Reduction-sensitive nanoparticles

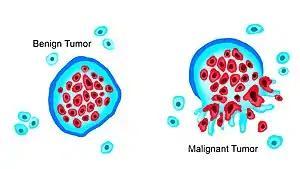
Fig. 2.0 Benign and Malignant Tumor Cells

One of the limitations of nanoparticles for drug delivery is the insufficient or slow release of drugs. The rate of release is a critical element to identify how slowed drug release could limit the proper concentration of treatment. If the drug is not administered in concentrations high enough it could result in undertreatment of tumor cells with little to no effect. Concentration thresholds must be met to initiate cell death amongst tumor cells. However, the uncontrolled release of treatment could also permit adverse side effects. RSNPs have improved rates of drug release which improves the medication concentrations that can be administered to a specific area.